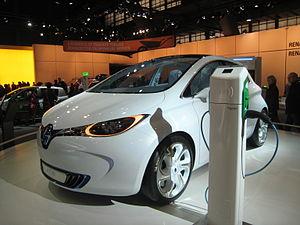
Borne recharge
Une station de recharge de véhicules est une infrastructure équipée d'une — ou plusieurs — borne de recharge permettant la recharge des véhicules électriques. La borne comporte au minimum un point de charge qui est matérialisé par un socle de prise. Une borne peut comporter deux points de charge et il existe des bornes doubles qui comportent donc quatre points de charge.
Un véhicule électrique est un moyen de déplacement dont la propulsion est assurée exclusivement par un ou plusieurs moteurs électriques. Il peut tirer son énergie de ressources embarquées comme une batterie électrique, ou être connecté à une source extérieure, par exemple via une caténaire. Le moteur peut être embarqué, comme dans le cas de la plupart des véhicules terrestres, ou extérieur comme dans le cas du transport par câble.
L'électricité existe depuis les débuts de l'univers qui est composé, selon des principes physiques, de « matière ». Son histoire vue par les hommes remonte aux débuts de l'humanité, car l'électricité est partout présente, très discrète la majorité du temps. Elle se manifeste parfois de manière très spectaculaire et brutale : par exemple sous forme d'éclairs associés au tonnerre et à des destructions.